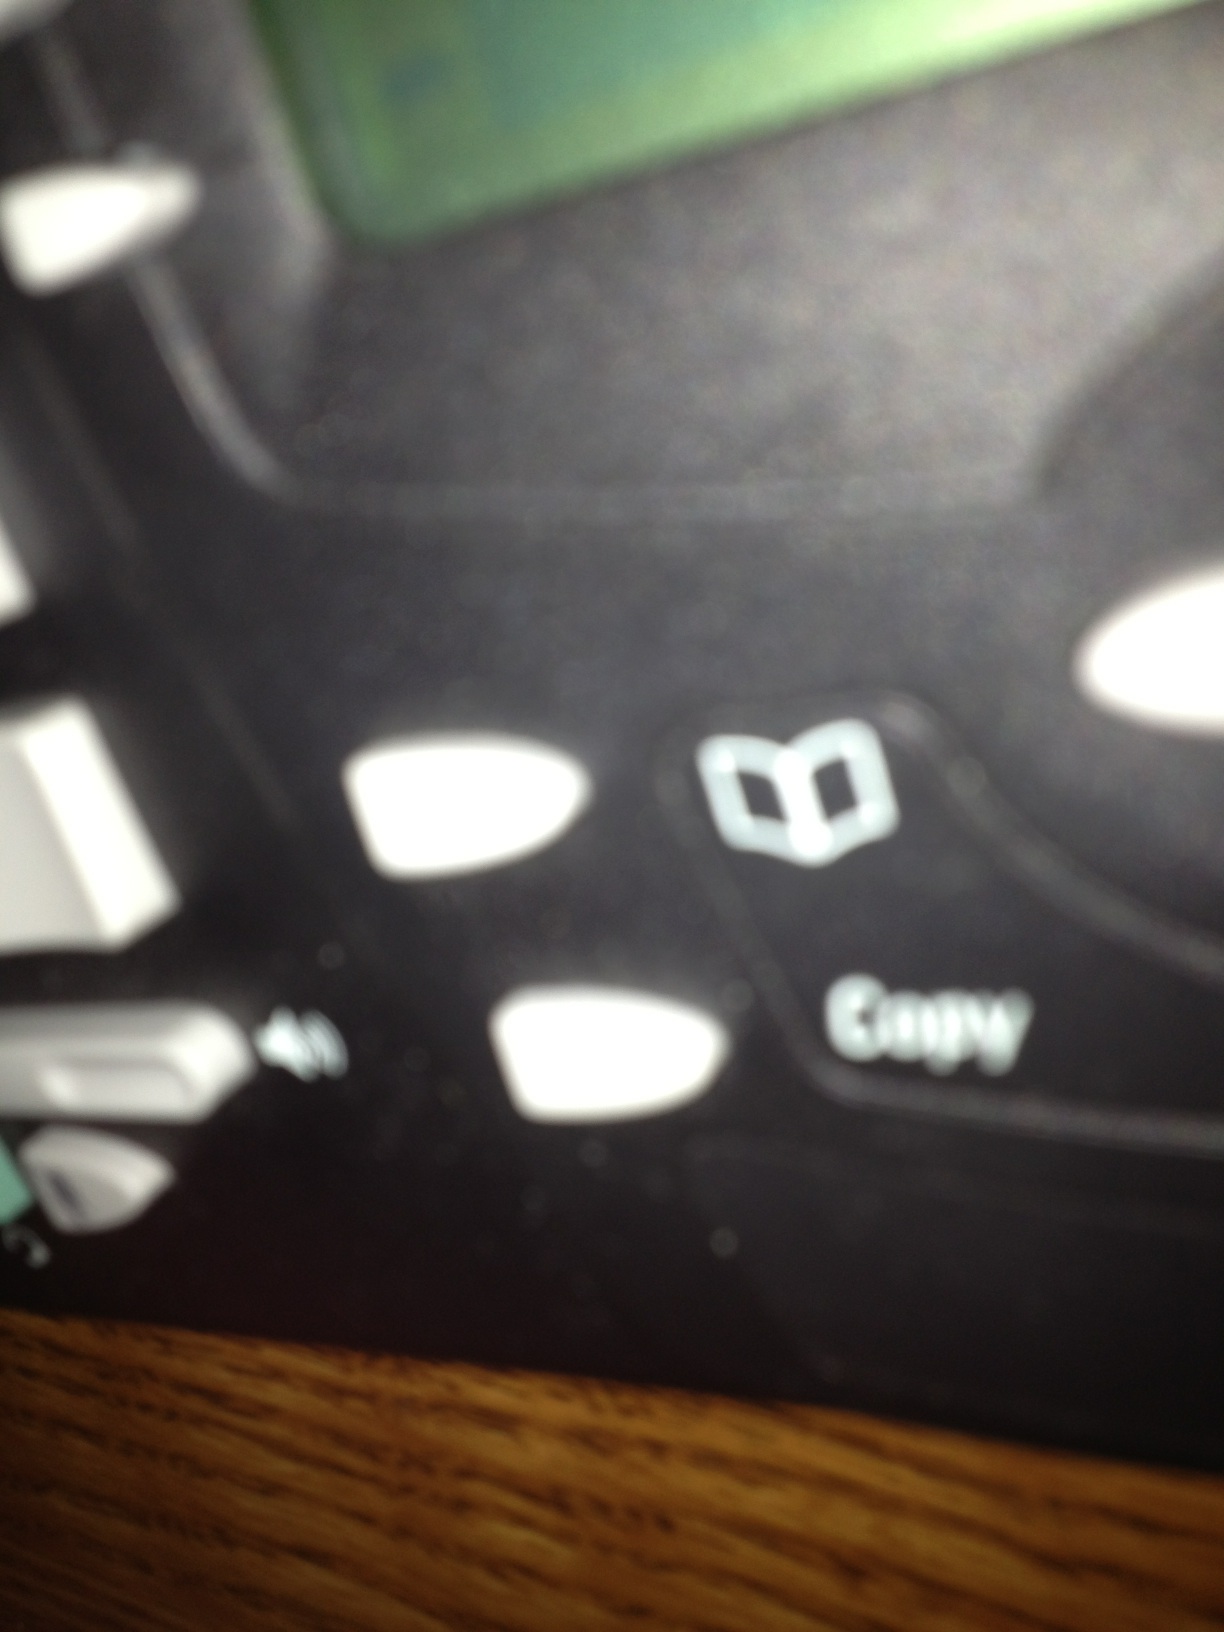Question: What is on the display?
Answer: unanswerable